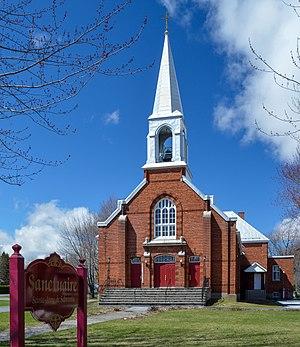
Église catholique (sanctuaire) de Sainte-Anne-de-Sabrevois, Québec, Canada
Sainte-Anne-de-Sabrevois, également appelée couramment Sabrevois et auparavant dénommée Coin-de-Sermonville, est une Municipalité de paroisse québécoise, située dans la municipalité régionale de comté du Haut-Richelieu. Le recensement de 2016 y dénombre 2 039 habitants.
Voici une liste des lieux de culte catholiques du Québec divisée par région administrative.